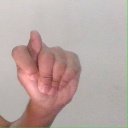
अक्षर: ट